Eadwine Psalter

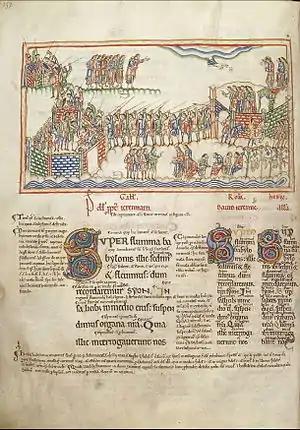
A typical page, with the start of Psalm 136/7 "By the rivers of Babylon.." ("Super flumina Babylonis...")

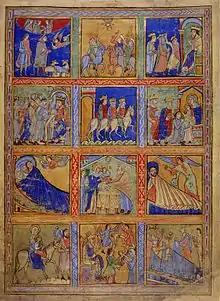
The Nativity of Jesus on the recto of the British Library page

The Eadwine Psalter or Eadwin Psalter is a heavily illuminated 12th-century psalter named after the scribe Eadwine, a monk of Christ Church, Canterbury (now Canterbury Cathedral), who was perhaps the "project manager" for the large and exceptional book. The manuscript belongs to Trinity College, Cambridge (MS R.17.1) and is kept in the Wren Library. It contains the Book of Psalms in three languages: three versions in Latin, with Old English and Anglo-Norman translations, and has been called the most ambitious manuscript produced in England in the twelfth century. As far as the images are concerned, most of the book is an adapted copy, using a more contemporary style, of the Carolingian Utrecht Psalter, which was at Canterbury for a period in the Middle Ages. There is also a very famous full-page miniature showing Eadwine at work, which is highly unusual and possibly a self-portrait.